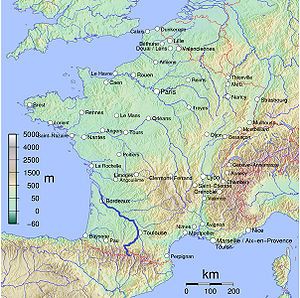
Garonne
Garonnes løb fra udspringet i Pyrenæerne til mundingen ved Bordeaux
Garonne er en flod i Sydvestfrankrig og Nordspanien, der løber mellem Pyrenæerne og Biscayabugten med en samlet længde på 575 kilometer.